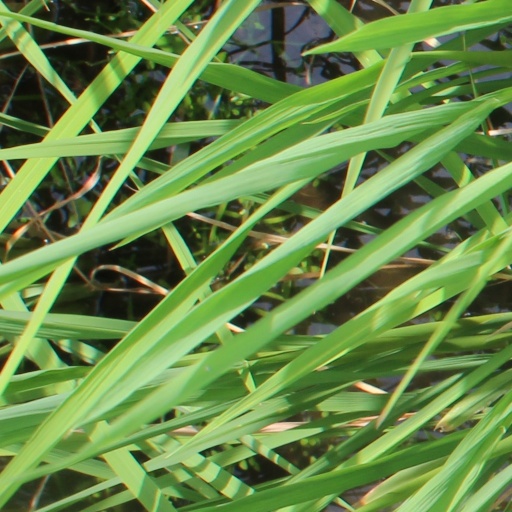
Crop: rice